Neunggasa

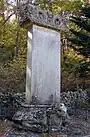

This monument was erected in 1690, by Monk Mokdeok to record and commemorate the activities of Monk Adohwasang.